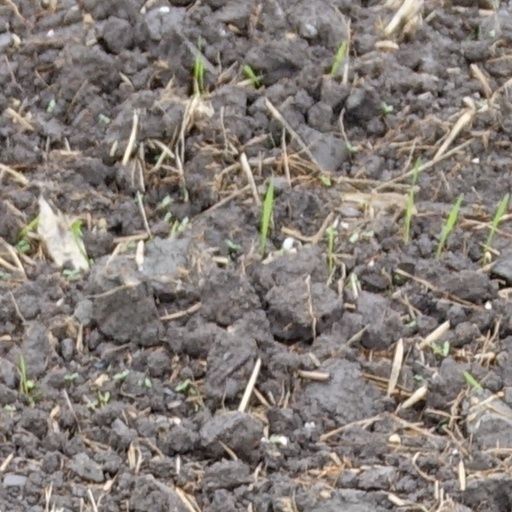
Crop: wheat